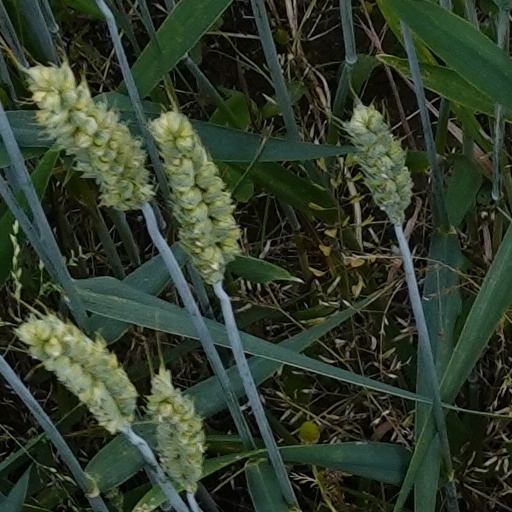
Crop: wheat